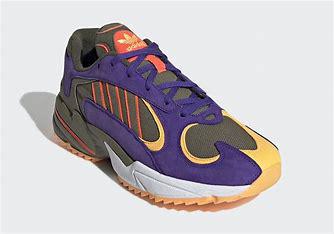
Brand: Adidas
Model: Yung 1